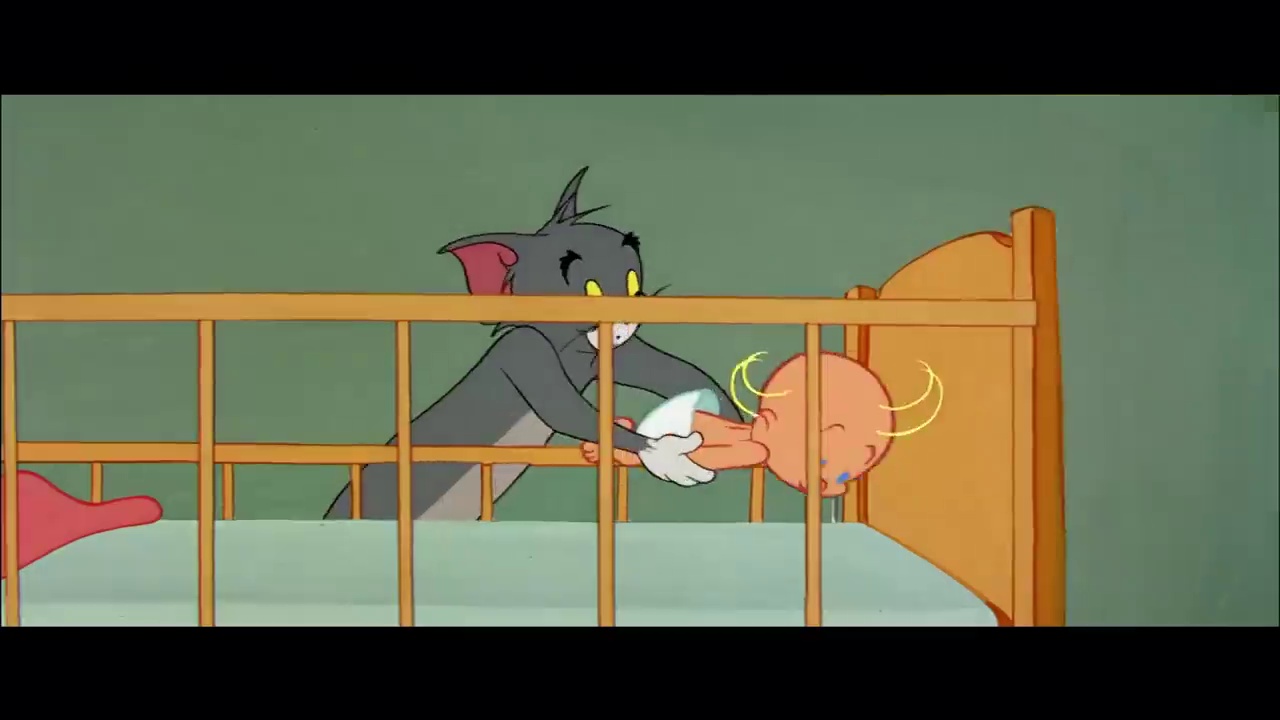
Portrait style: Cartoon Portrait